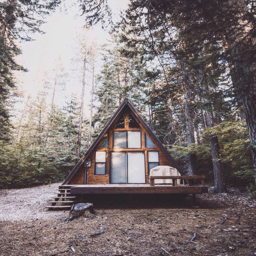
wanting to settle in for the winter .